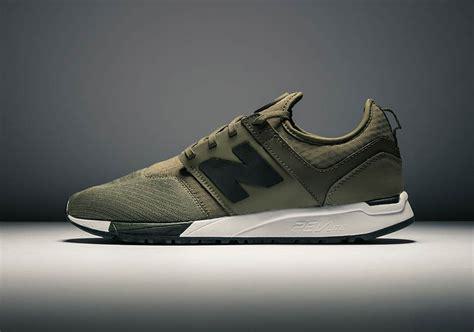
Brand: New
Model: Balance 247